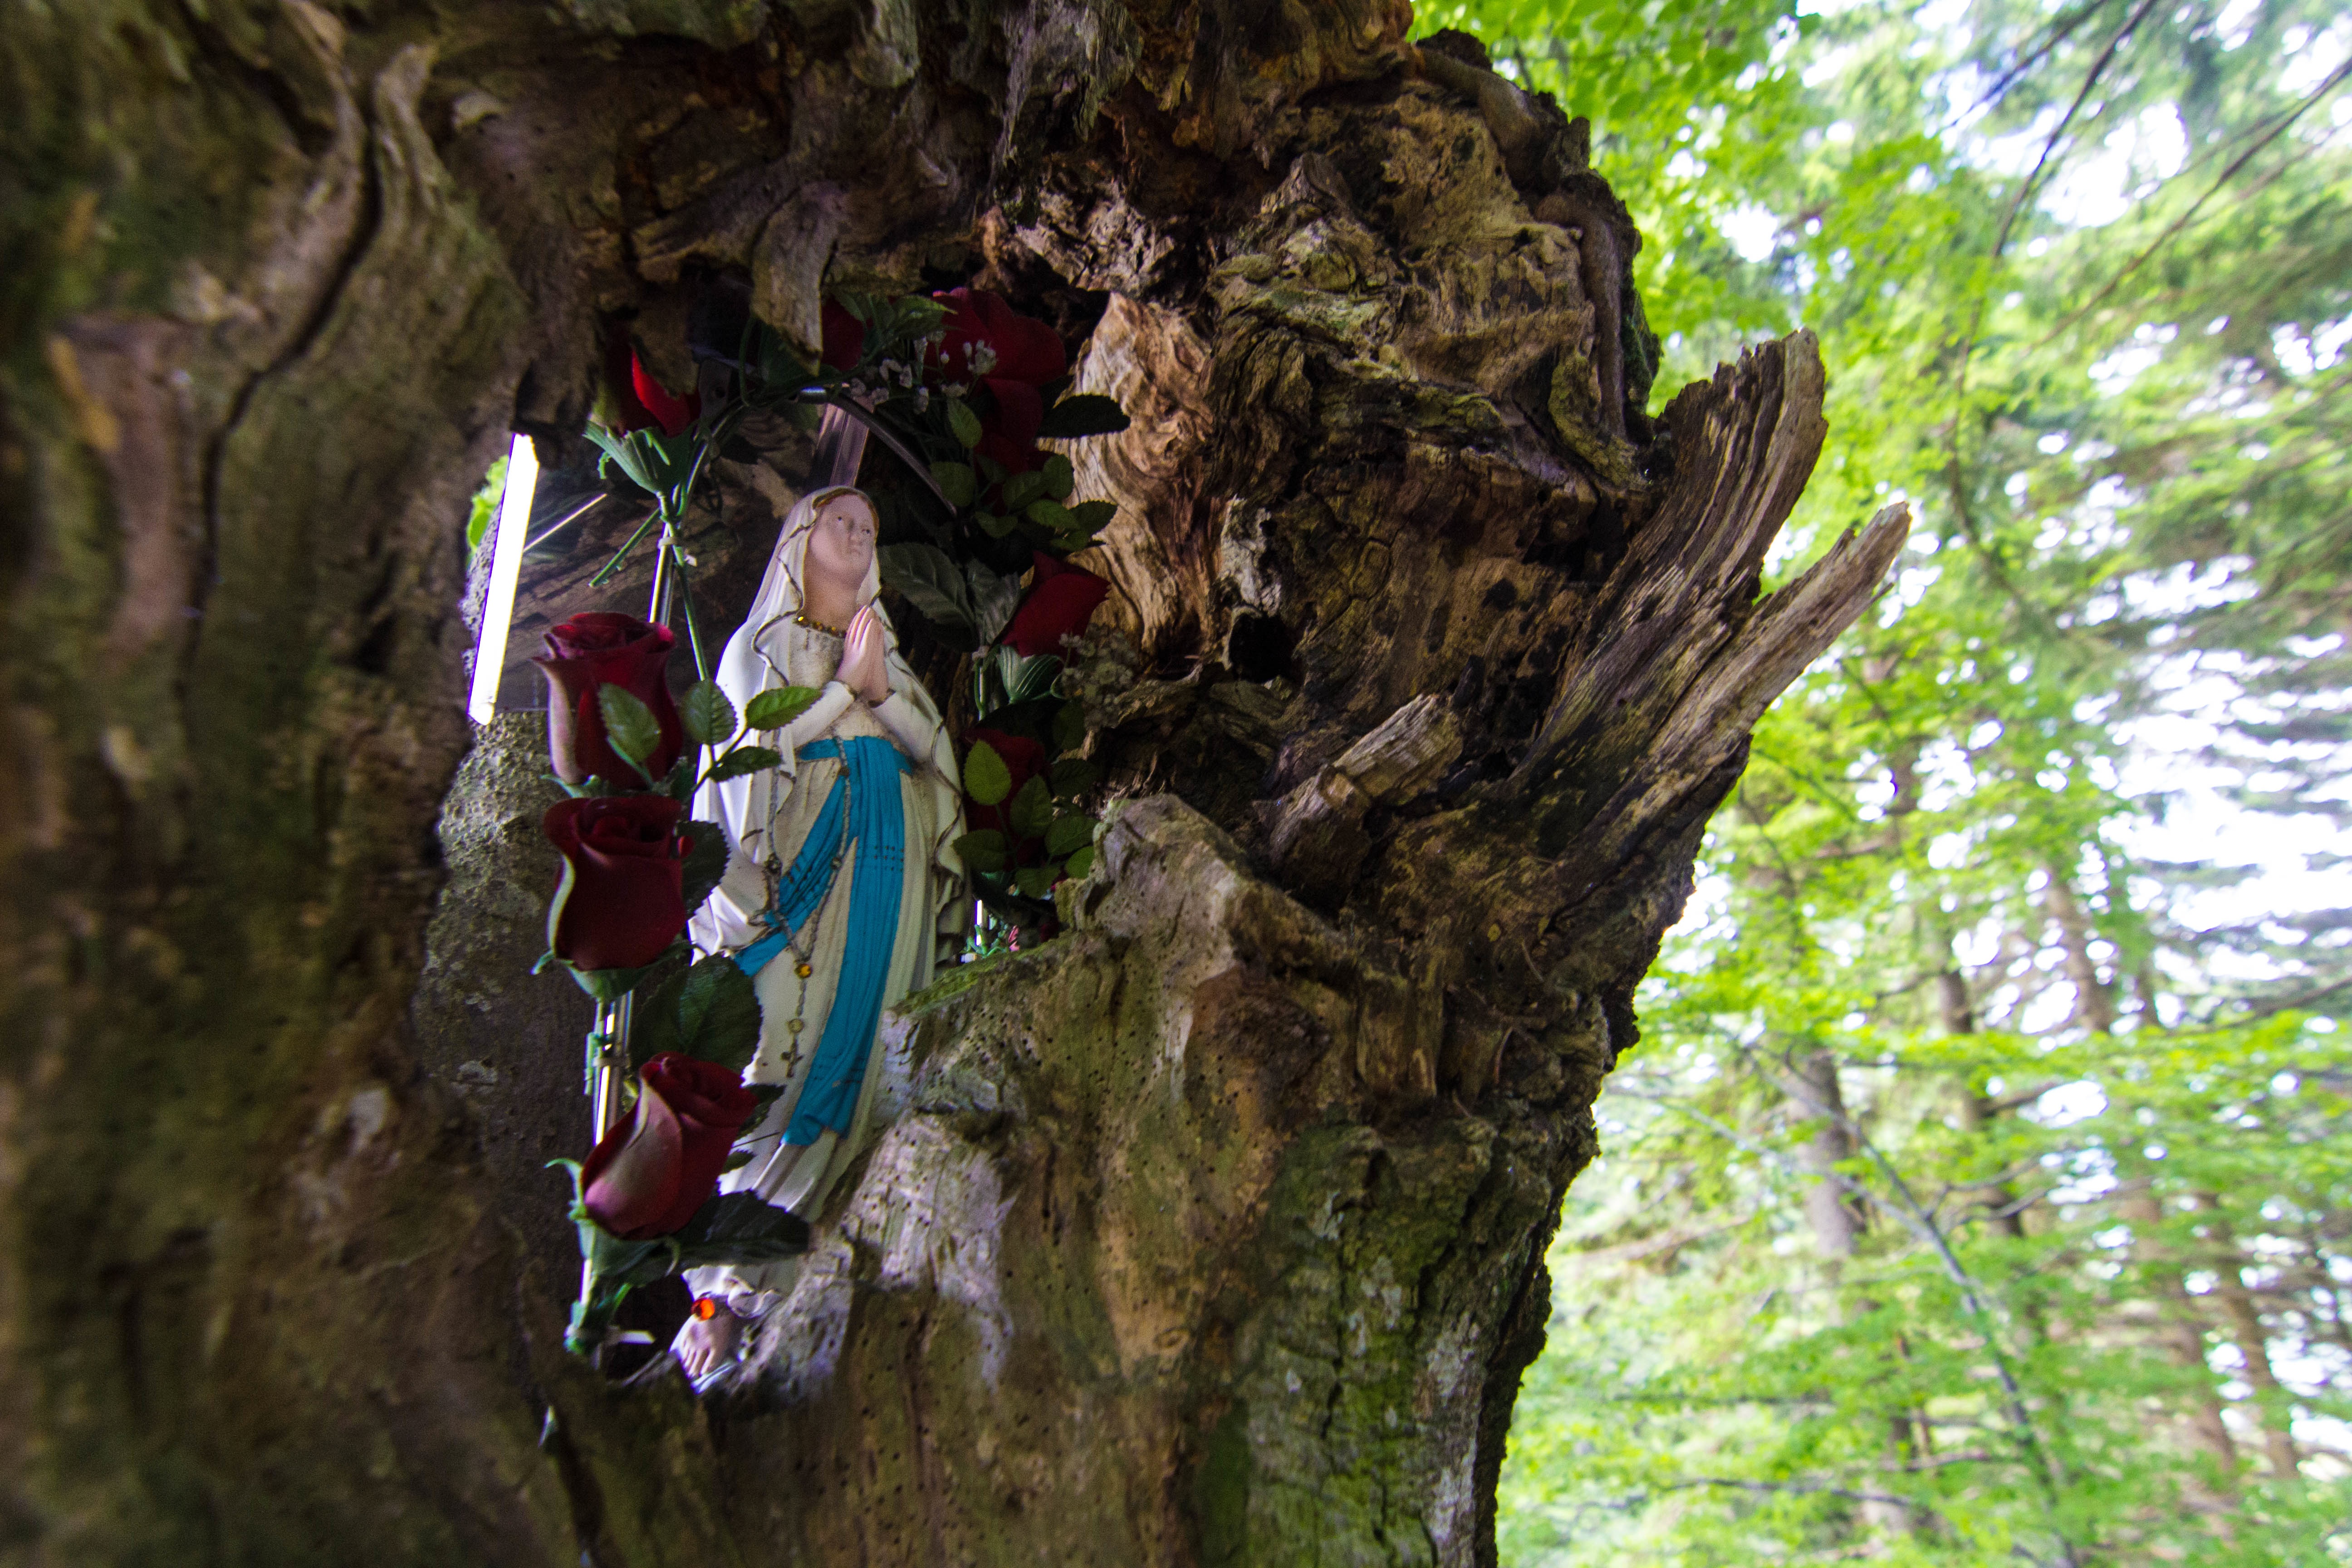
tree, forest, flower, adventure, jungle, extreme sport, woodland, woody plant